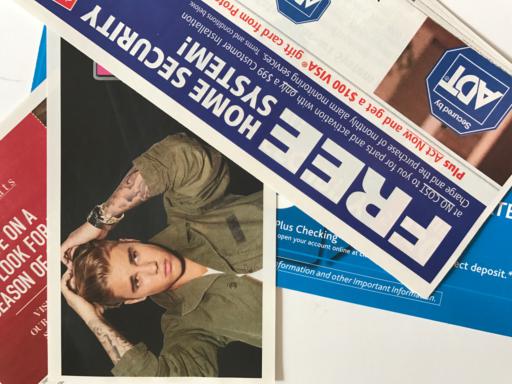
Waste category: paper